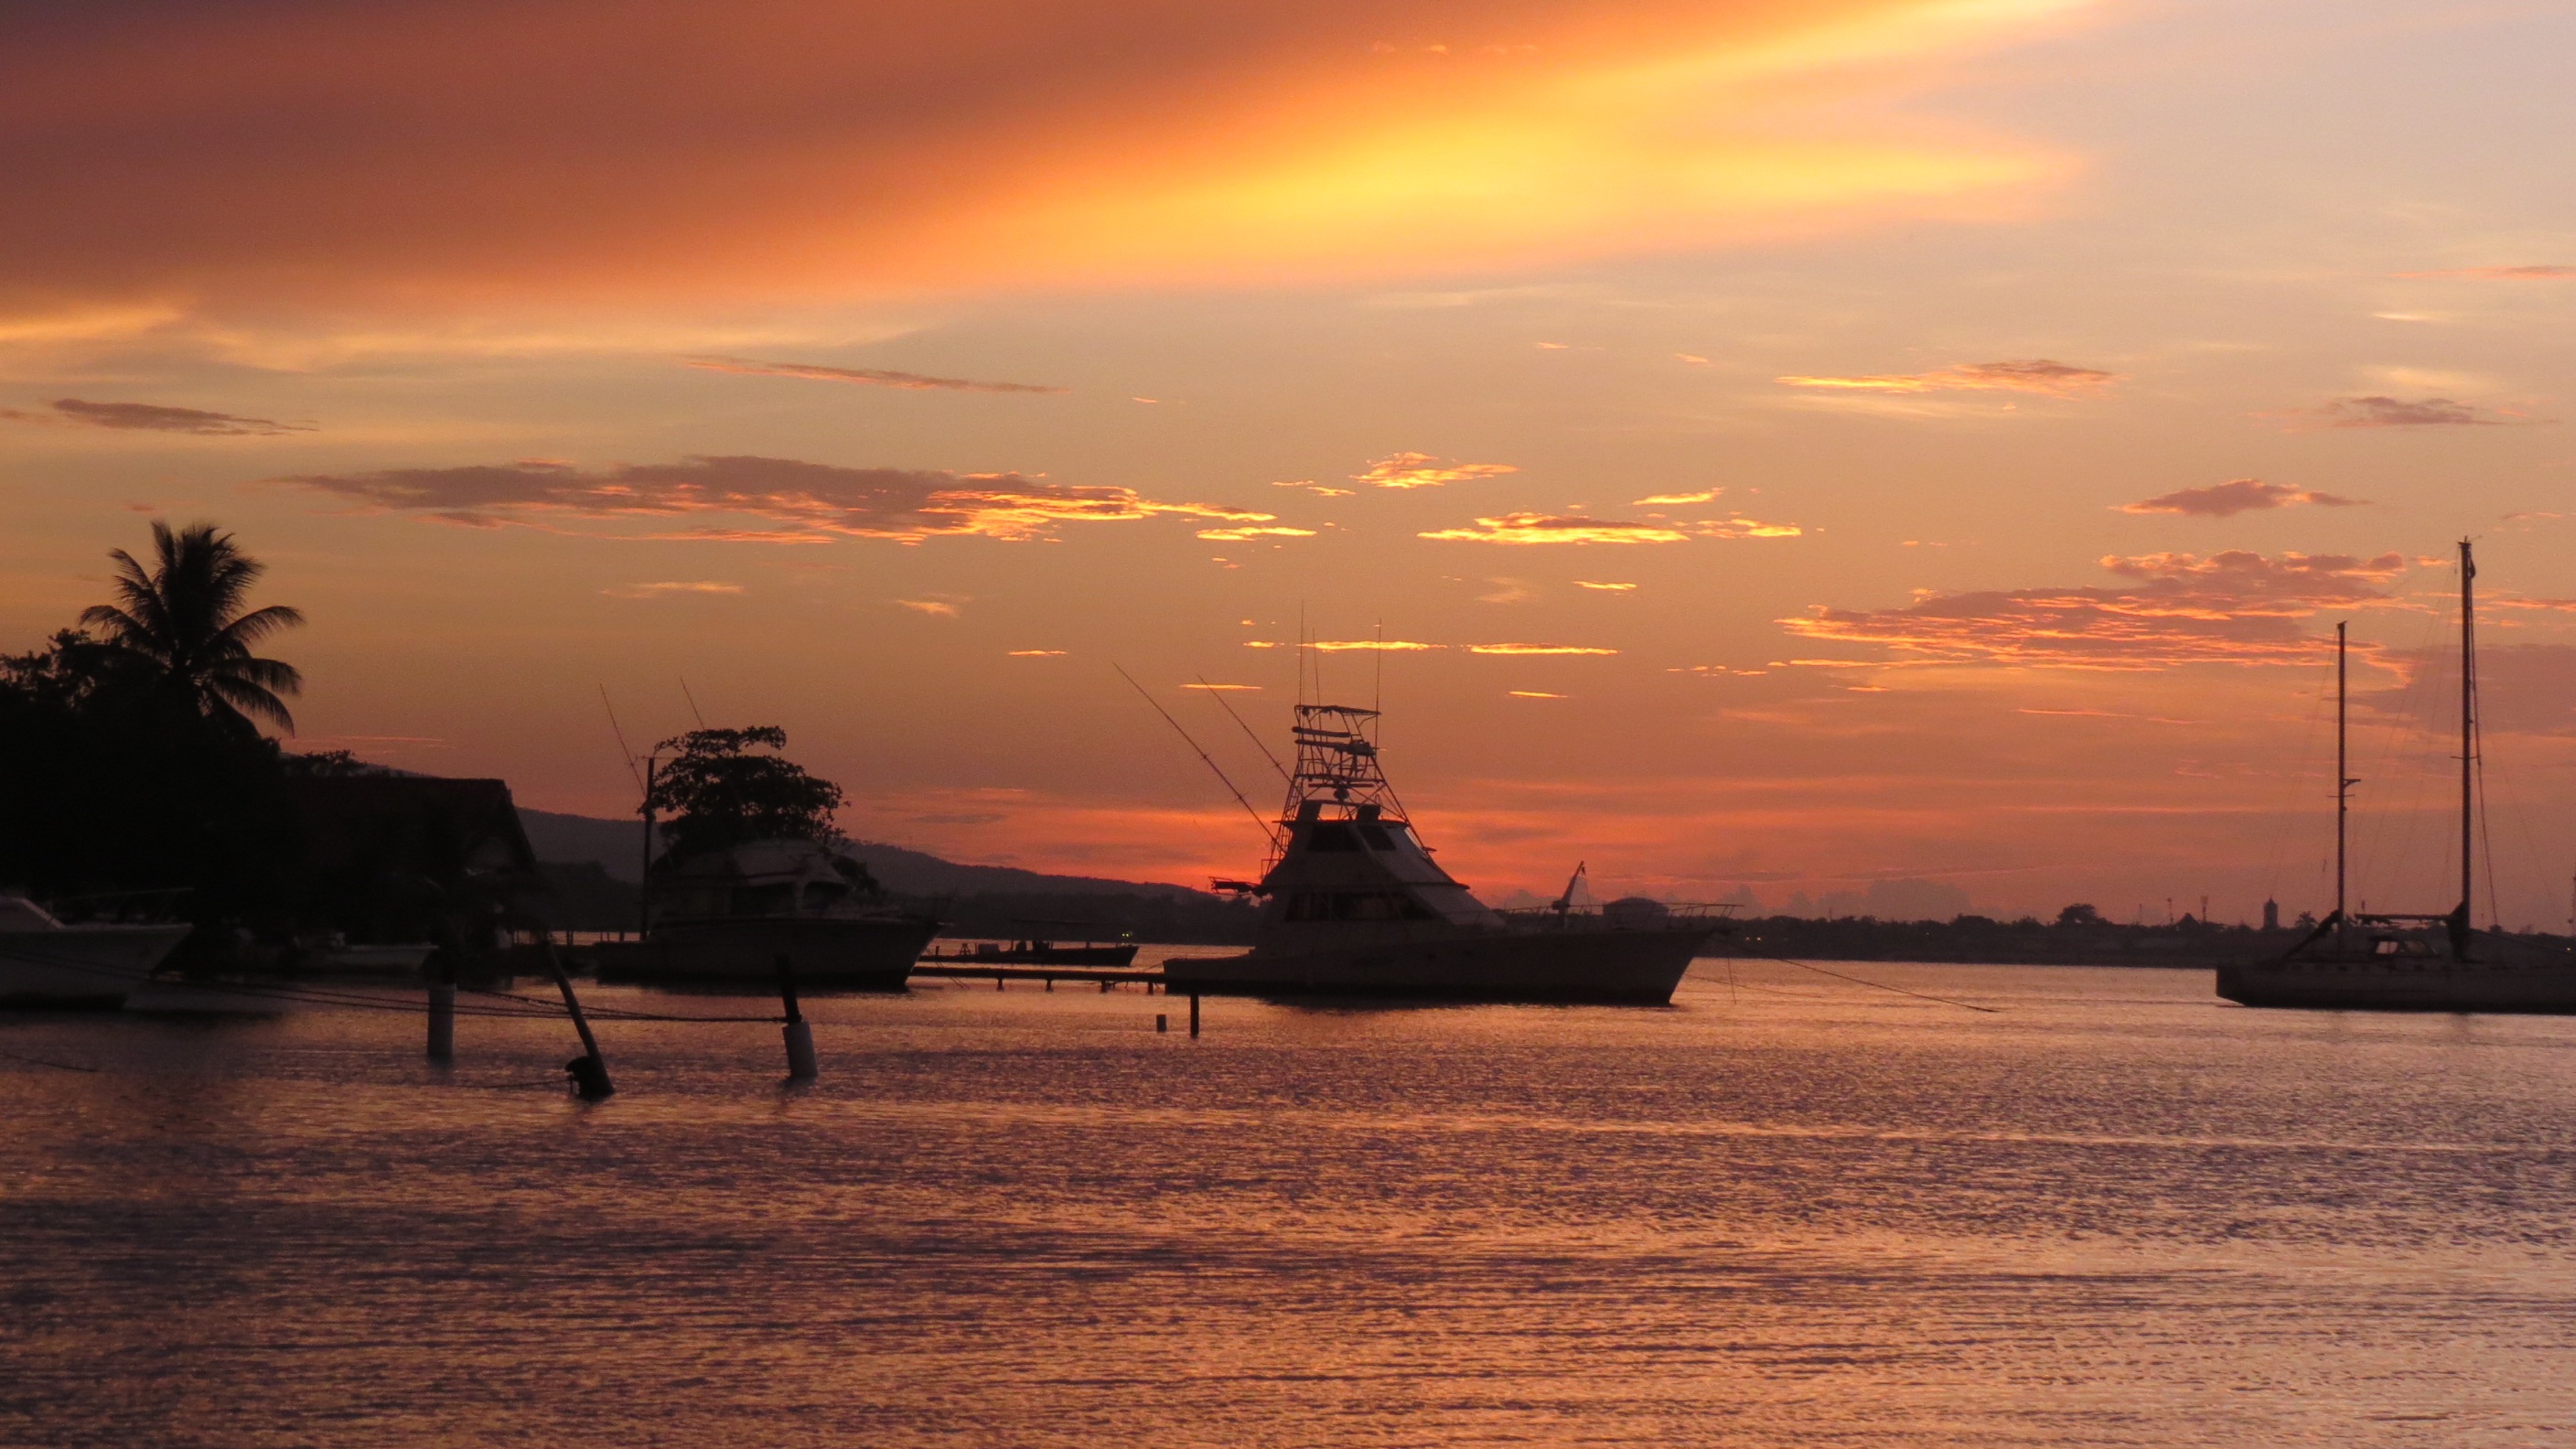
sea, coast, water, nature, ocean, horizon, cloud, sunrise, sunset, boat, night, morning, dawn, summer, travel, dusk, tranquility, evening, vessel, vehicle, bay, rest, holidays, mar, litoral, sol, quiet, afterglow, browse, by sunsets